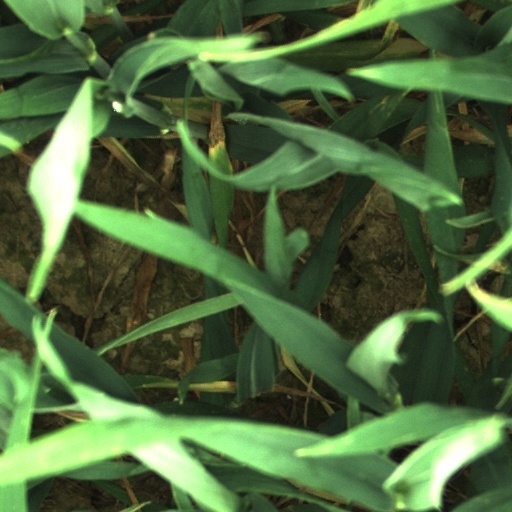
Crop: wheat